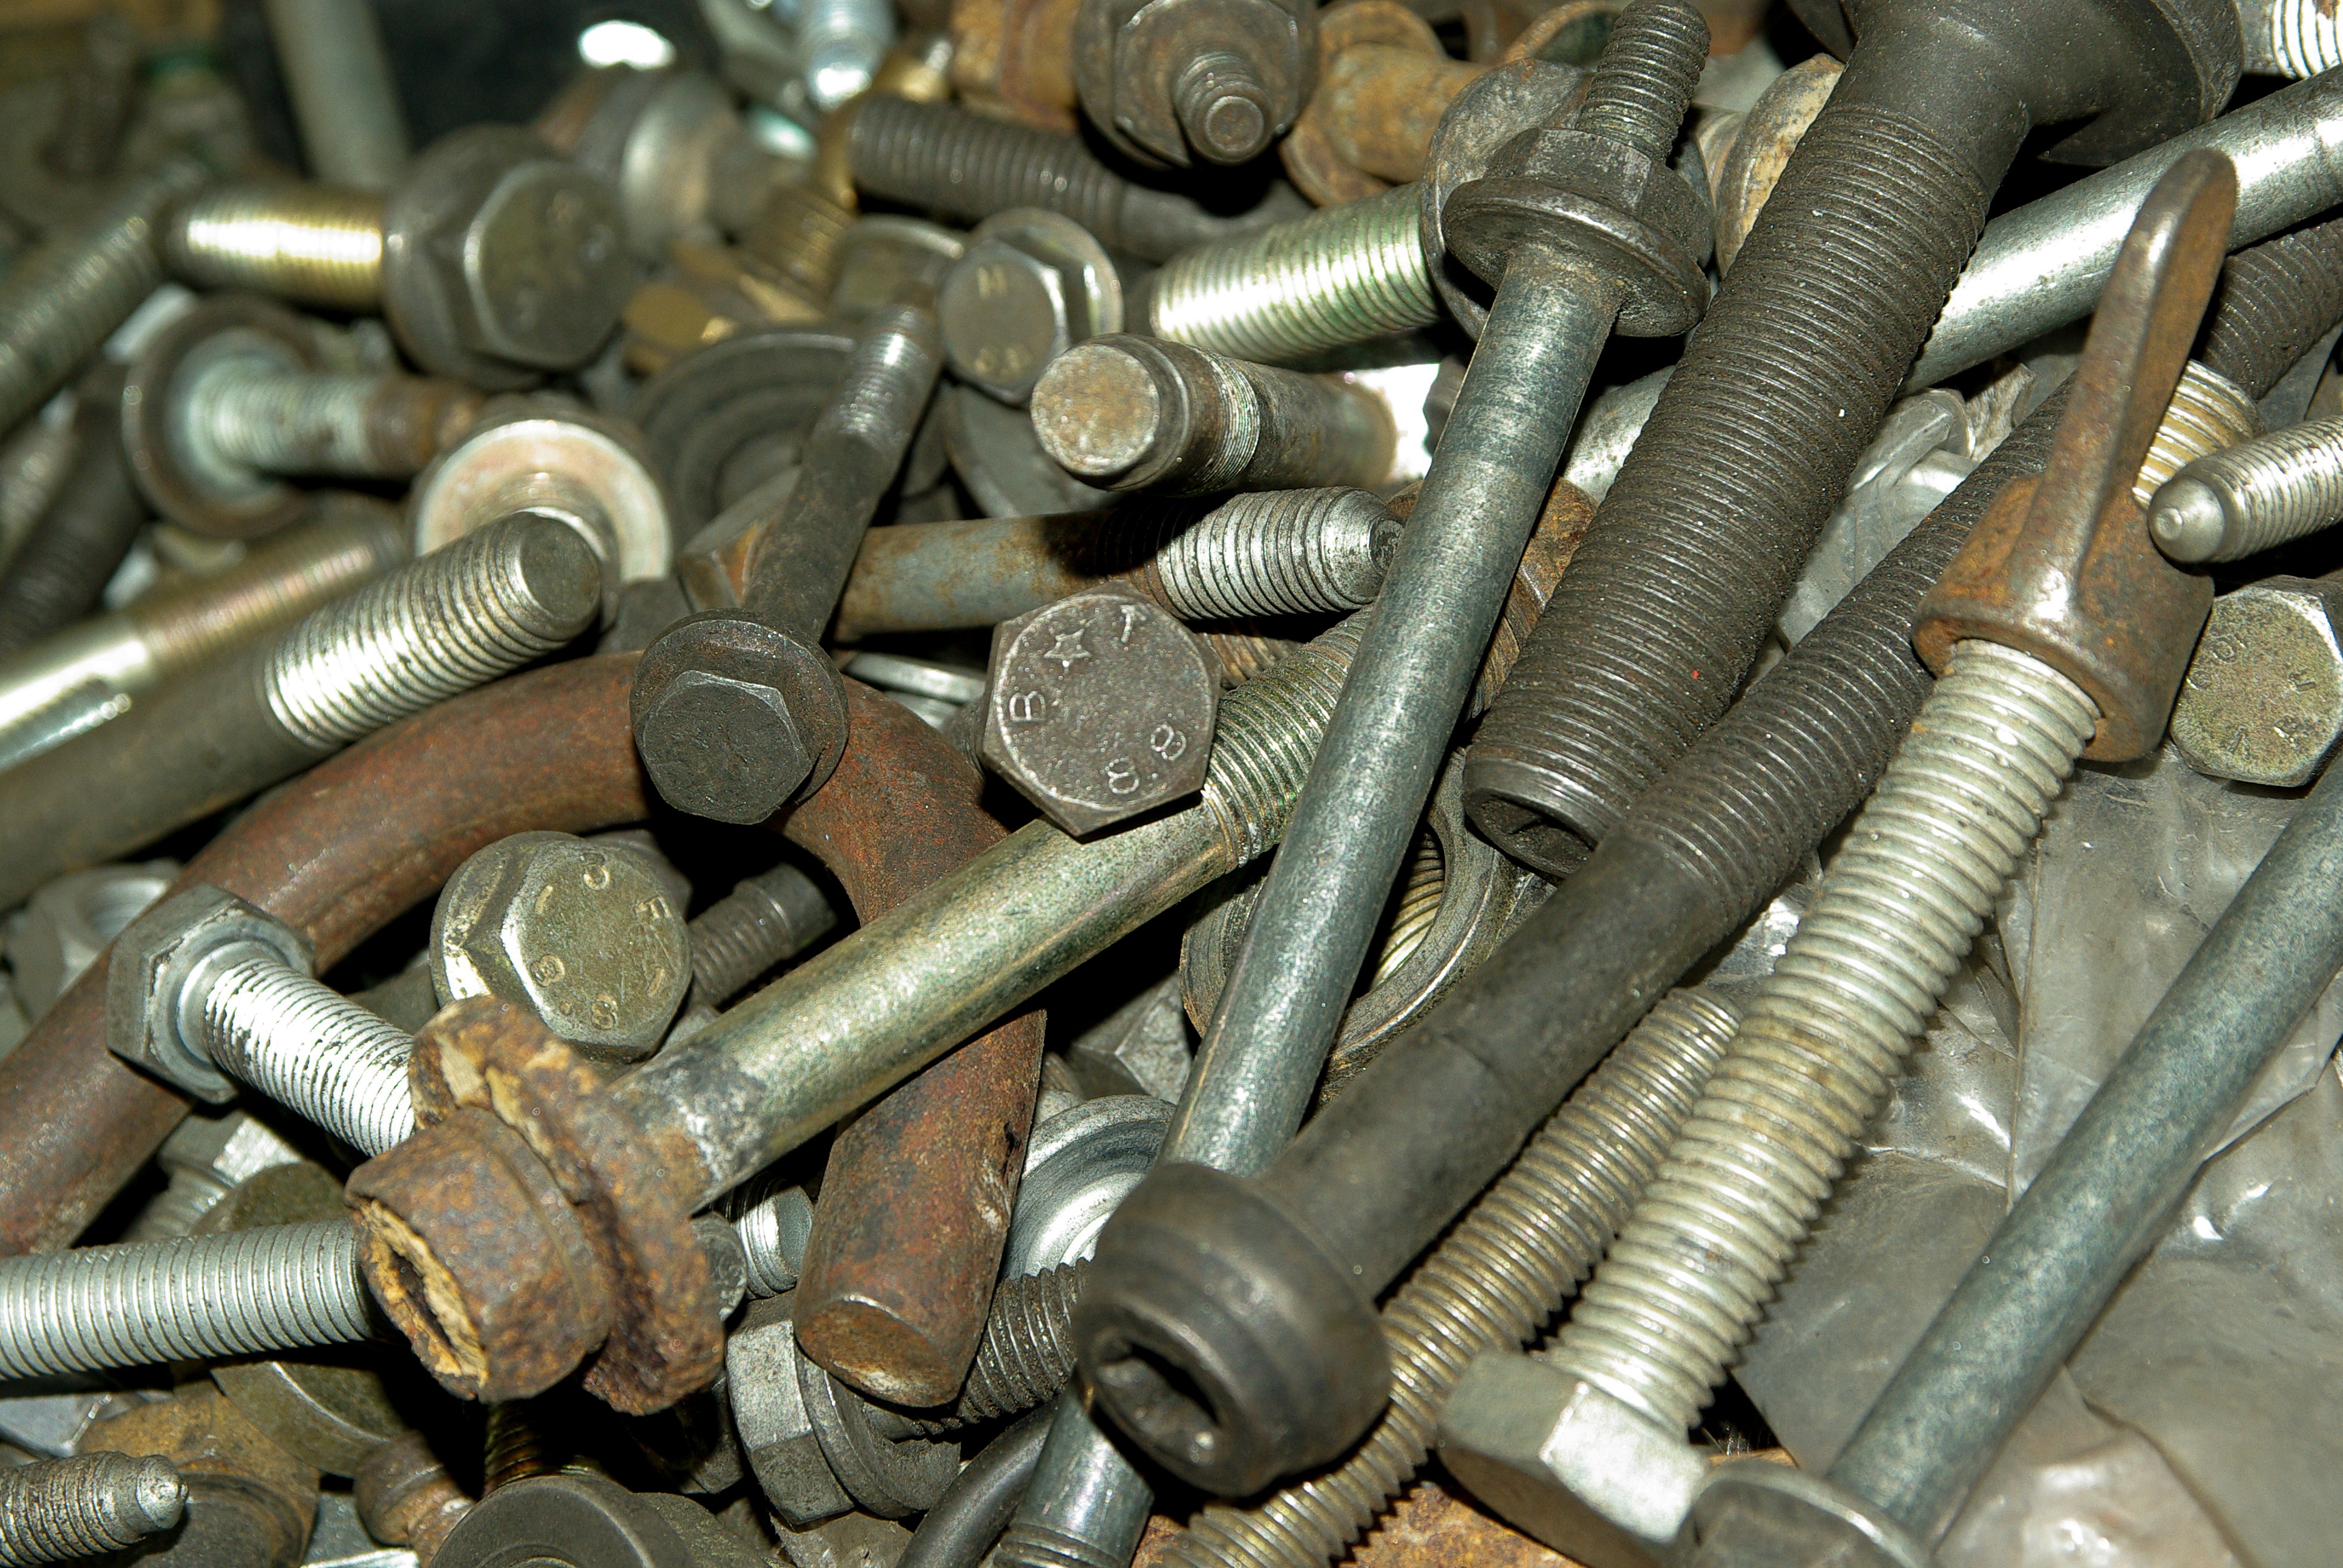
wheel, steel, metal, material, screw, bolts, fixing, firearm, gun accessory